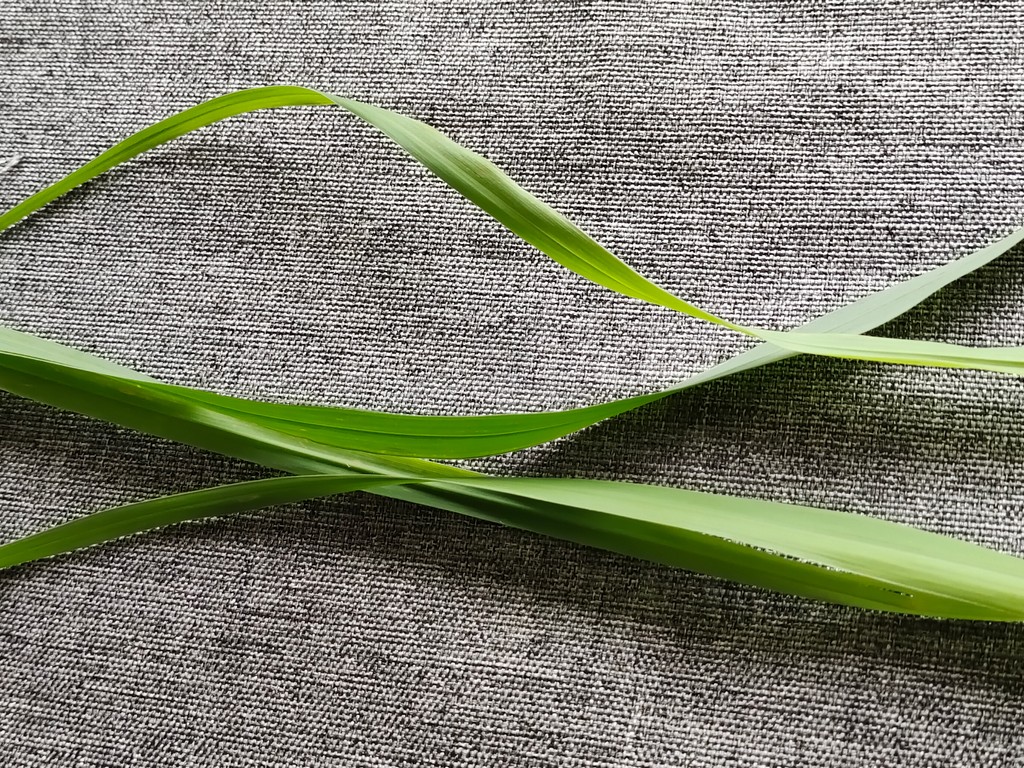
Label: Healthy